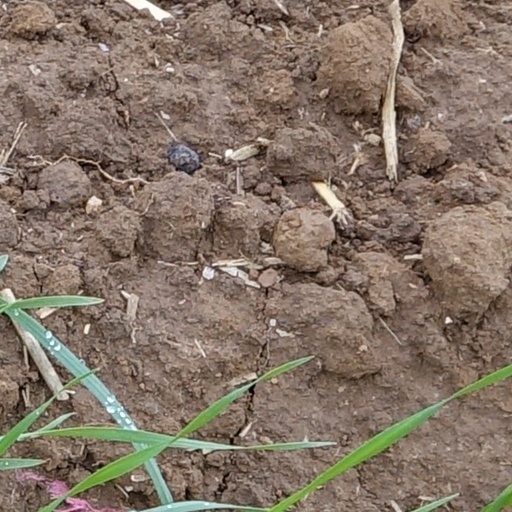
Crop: wheat